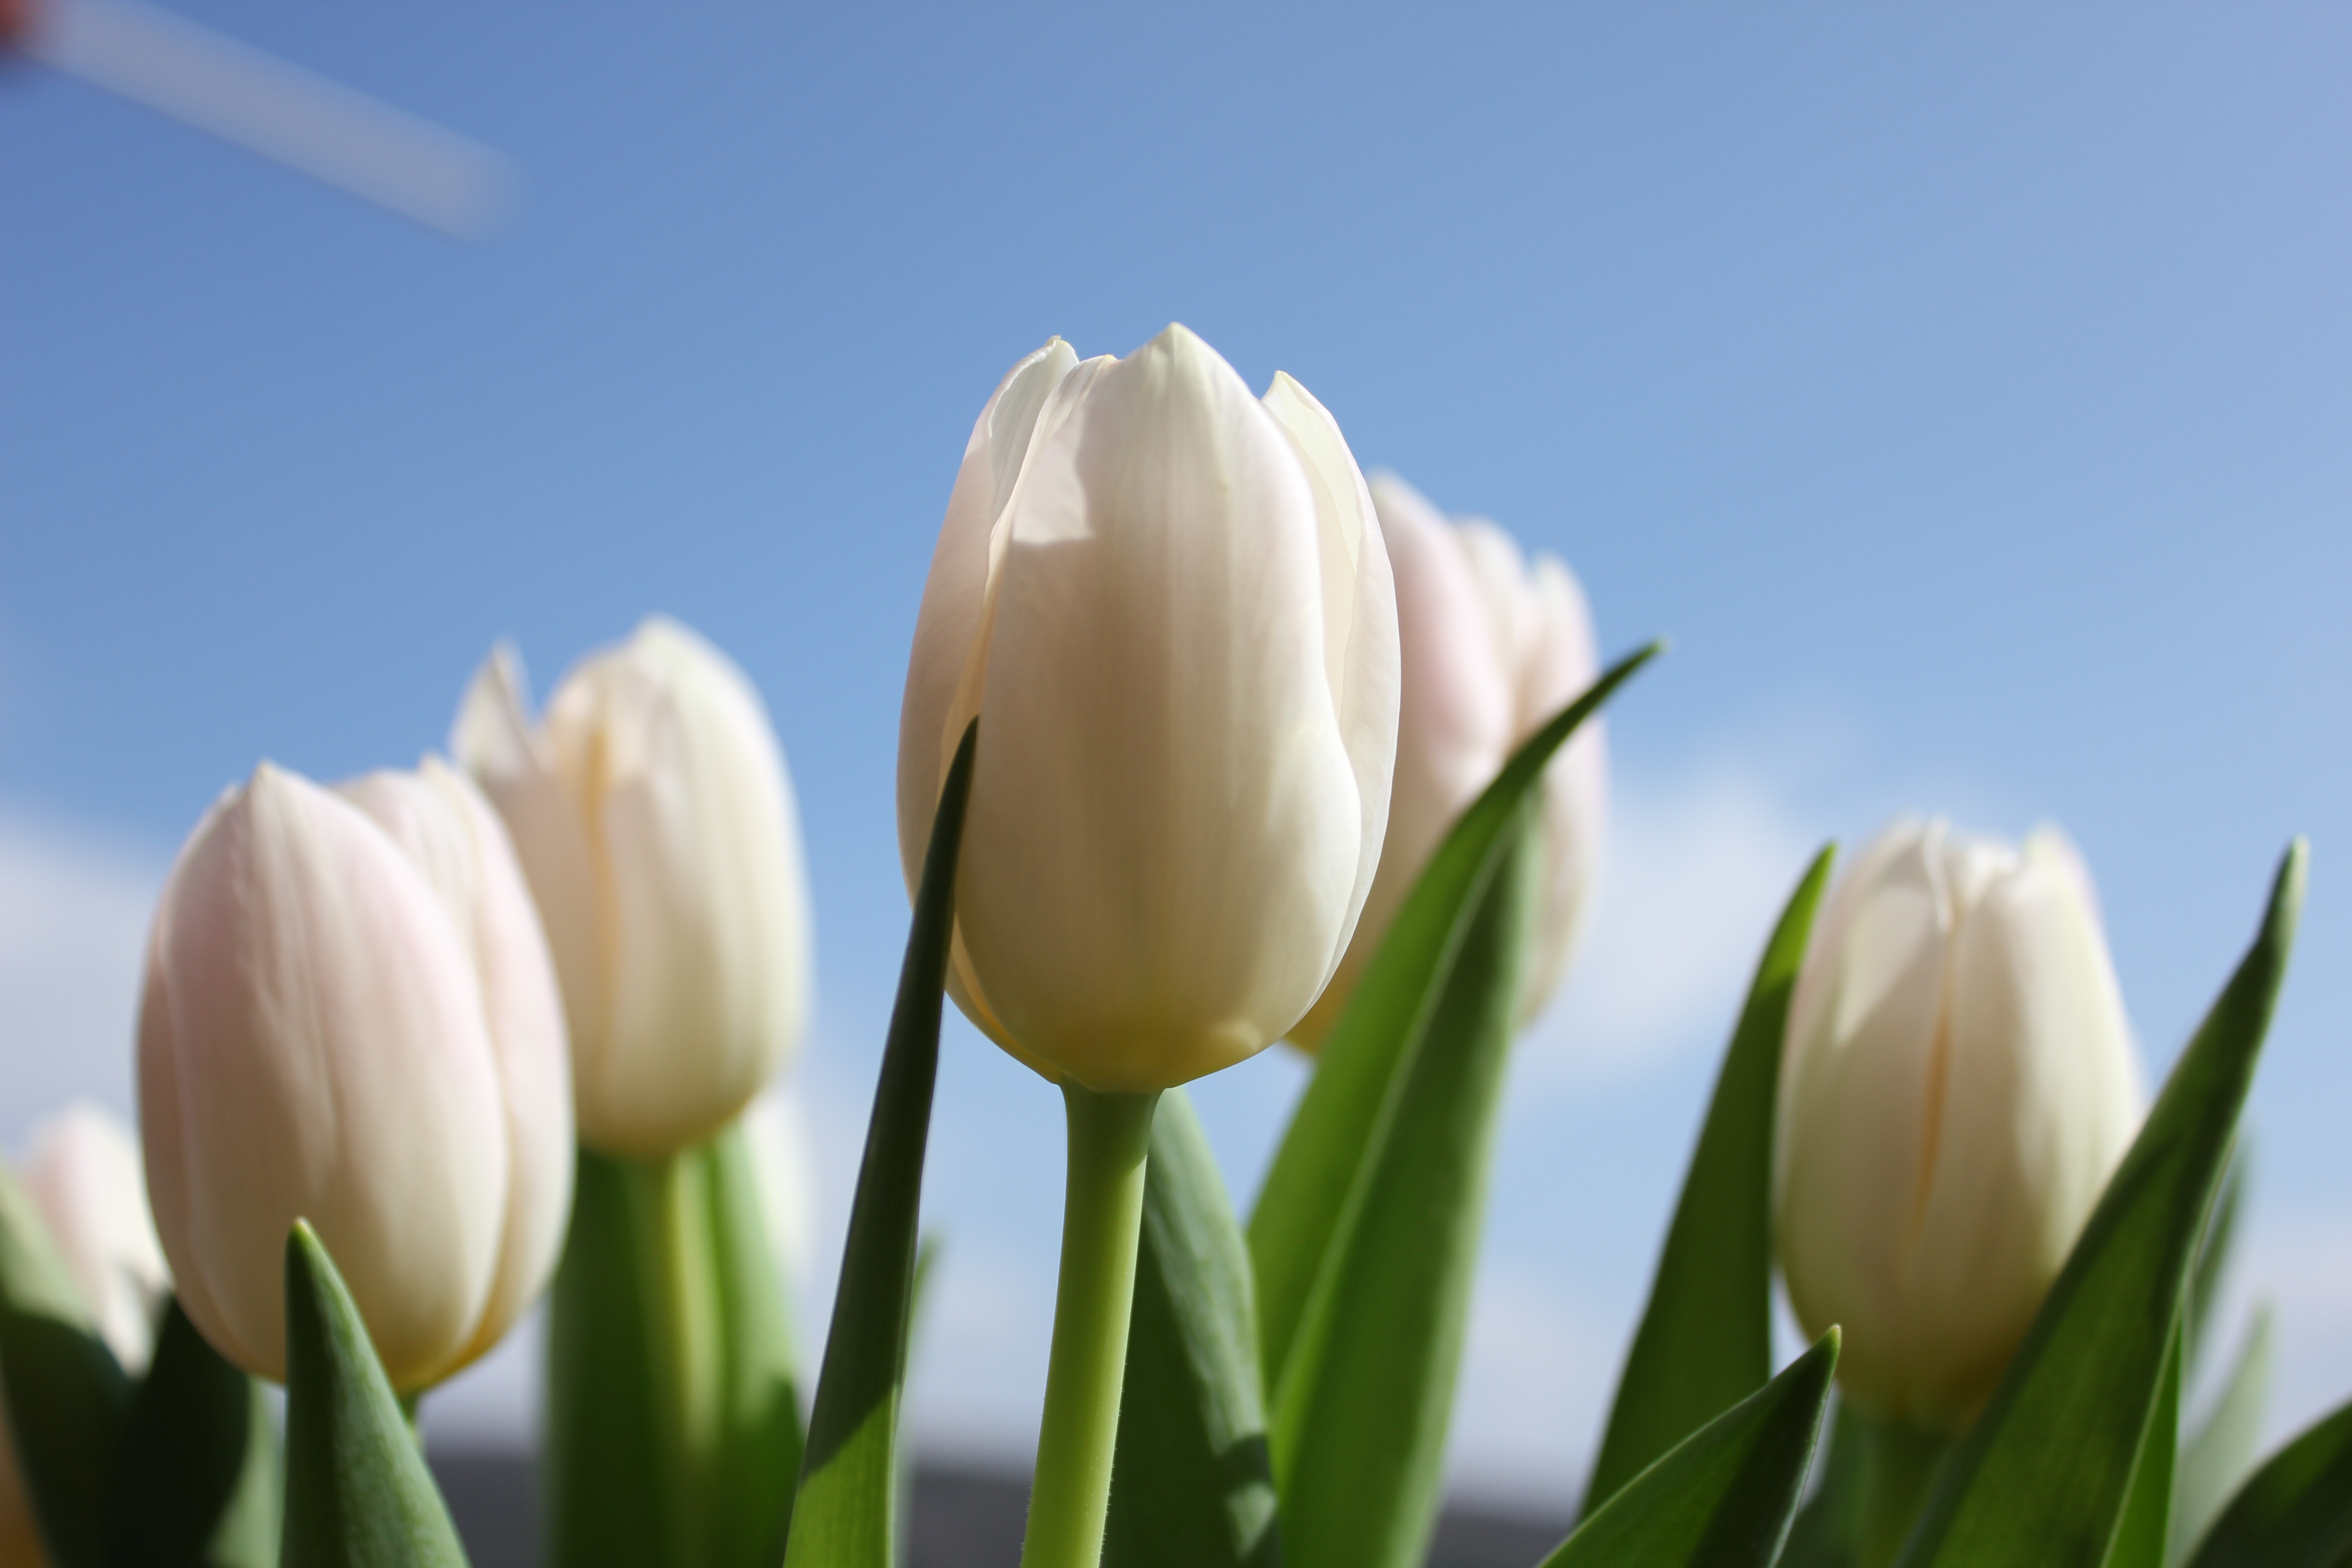
nature, blossom, plant, flower, petal, tulip, spring, heaven, flora, flowers, tulips, macro photography, flowering plant, plant stem, land plant